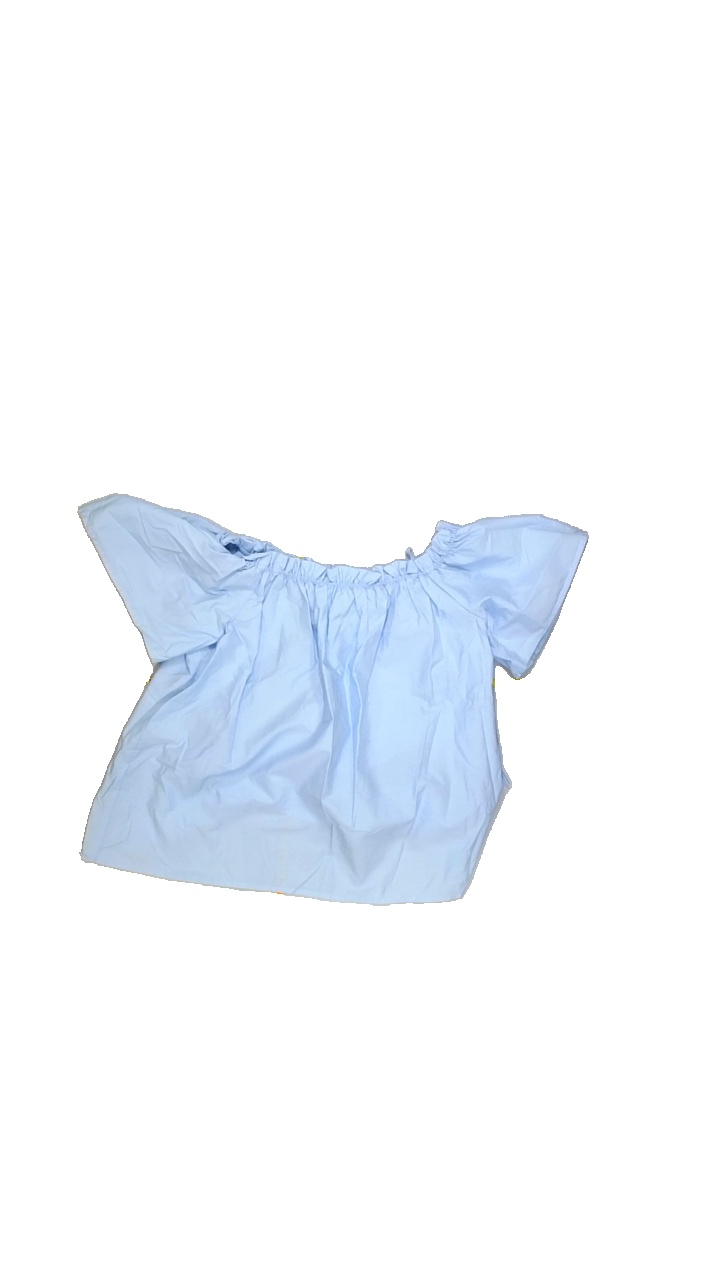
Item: Blouse (Ladies)
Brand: H&m
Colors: Blue
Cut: Regular, C-collar
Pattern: Plain
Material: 100%cotton
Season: All
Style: No trend
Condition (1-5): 5
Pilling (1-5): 5
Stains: No
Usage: Reuse
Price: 50-100